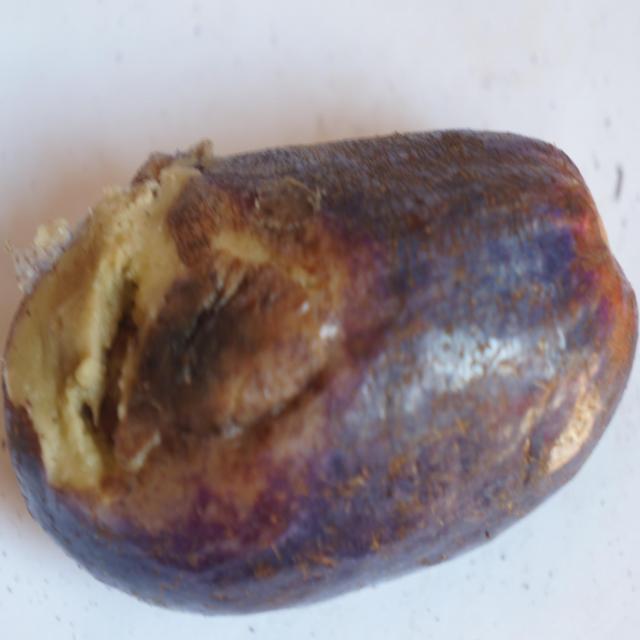
Plum grade: rotten